The Greatest @Home Videos

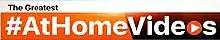

The Greatest @Home Videos (formerly The Greatest #AtHome Videos) is an American video clip television series for CBS. Executive produced and hosted by Cedric the Entertainer, the series was produced to fill in primetime broadcast hours due to production shutdowns during the COVID-19 pandemic.